National Center for Atmospheric Research

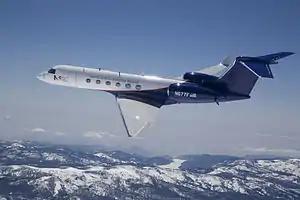
NSF/NCAR Gulfstream V research aircraft.

NCAR was instrumental in developing lidar, light radar, now a key archaeological tool, as well as providing a broad array of tools and technologies to the scientific community for studying Earth's atmosphere, including,